Aust Severn Powerline Crossing

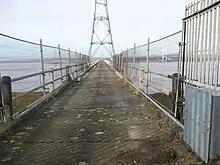
Walkway to the Aust pylon

It is situated south of the Severn Bridge and was built by J. L. Eve Construction, which became Eve Group, and is now Babcock Networks. It is mounted on two pylons, each tall. The pylon on the Aust side of the River Severn stands on a caisson accessible via a small bridge.